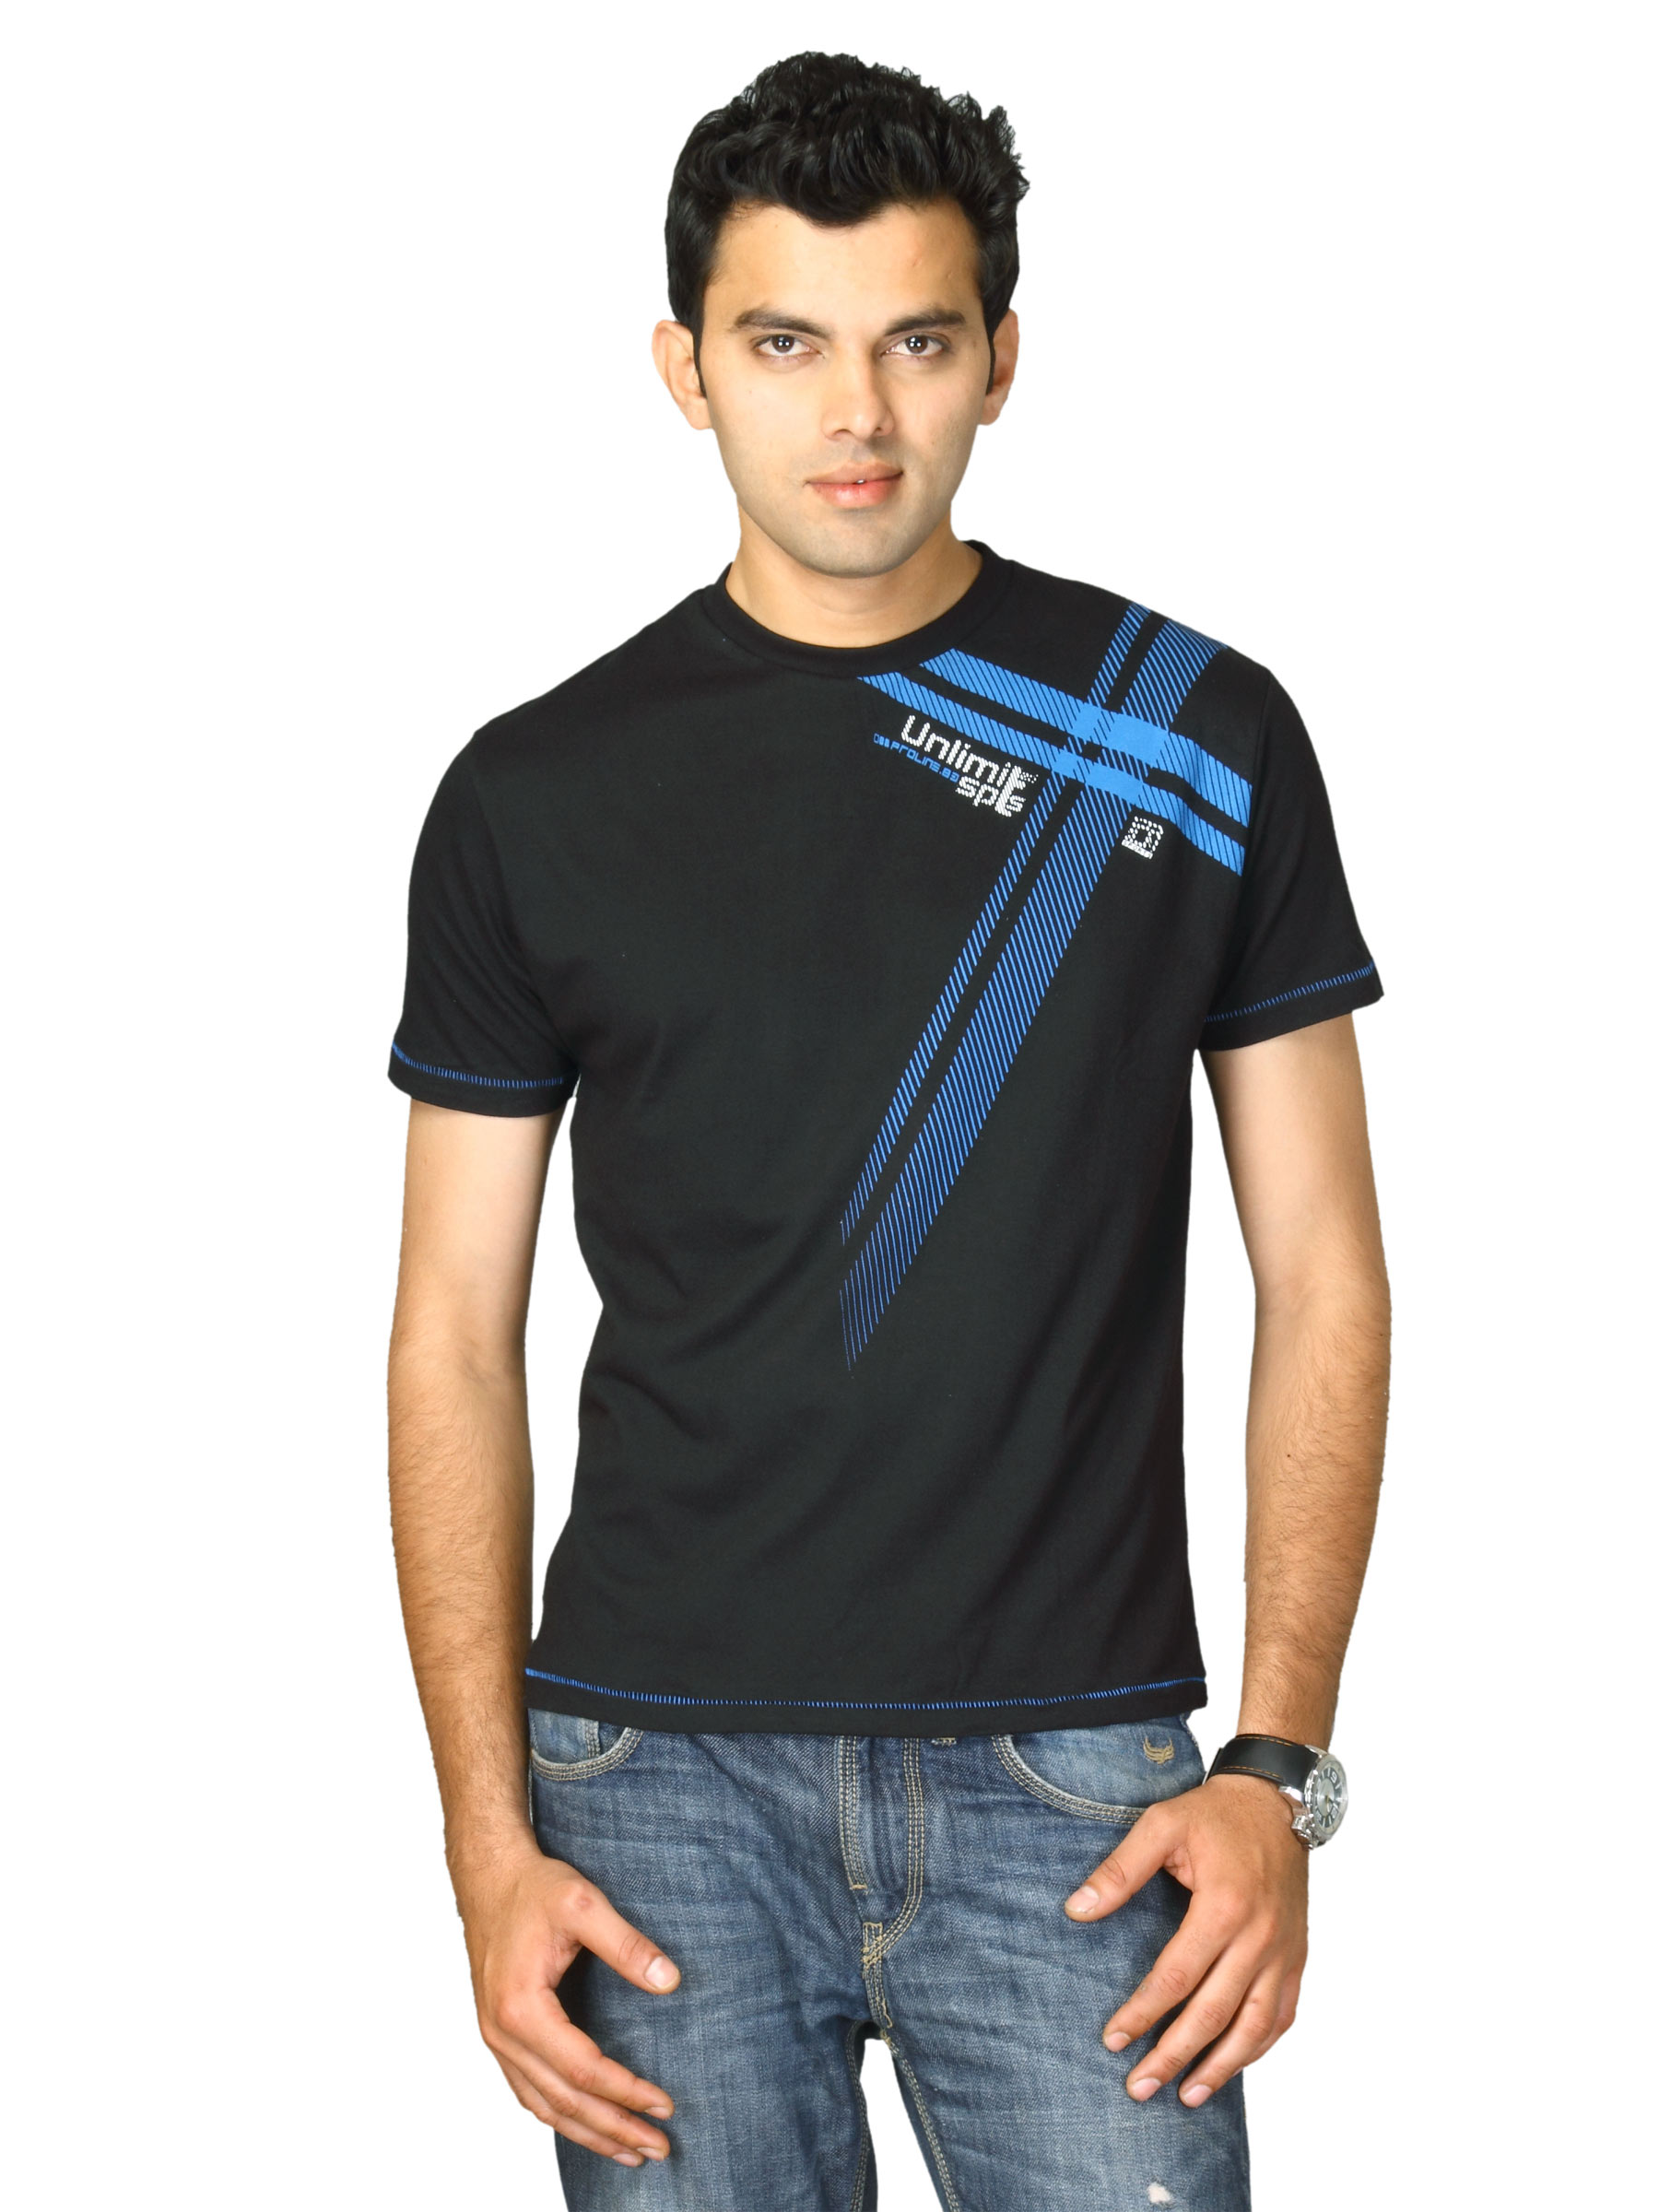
Proline Men Black Round Neck T-shirt
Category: Apparel / Topwear / Tshirts
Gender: Men
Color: Black
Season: Fall 2011
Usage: Casual